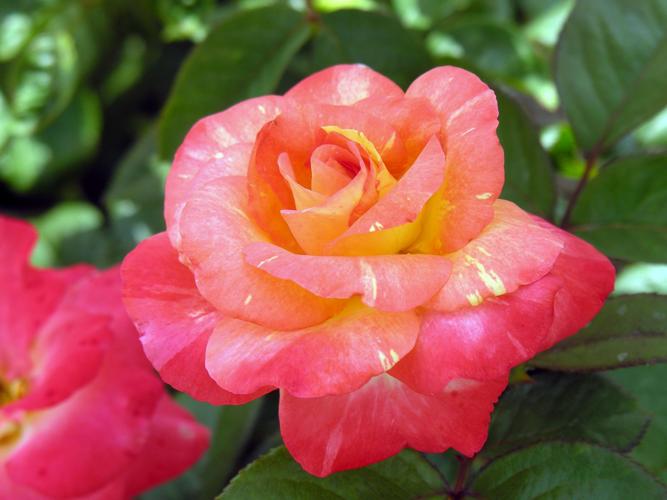
Label: rose